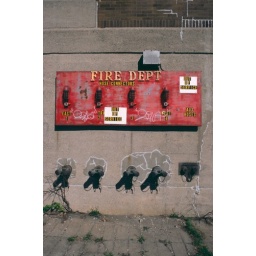
Fire department water station on municipal building in Saint Paul, Minnesota.